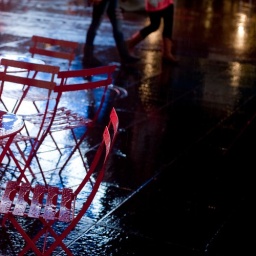
Empty tables and chairs in Times Square Manhattan, New York City, U.S.A.